Lithuanian Riflemen's Union

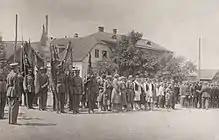
Event of the 12th Regiment of the Lithuanian Riflemen Union in Panevėžys in 1930

The Lithuanian Riflemen's Union was established in Kaunas on 27 June 1919 as a shooting section within the Lithuanian Sport Union. Several historic events determine its establishment – Lithuania had just declared independence and was asserting it in wars against the Bolshevik Red Army, the West Russian Volunteer Army and the young Polish Armed Forces.